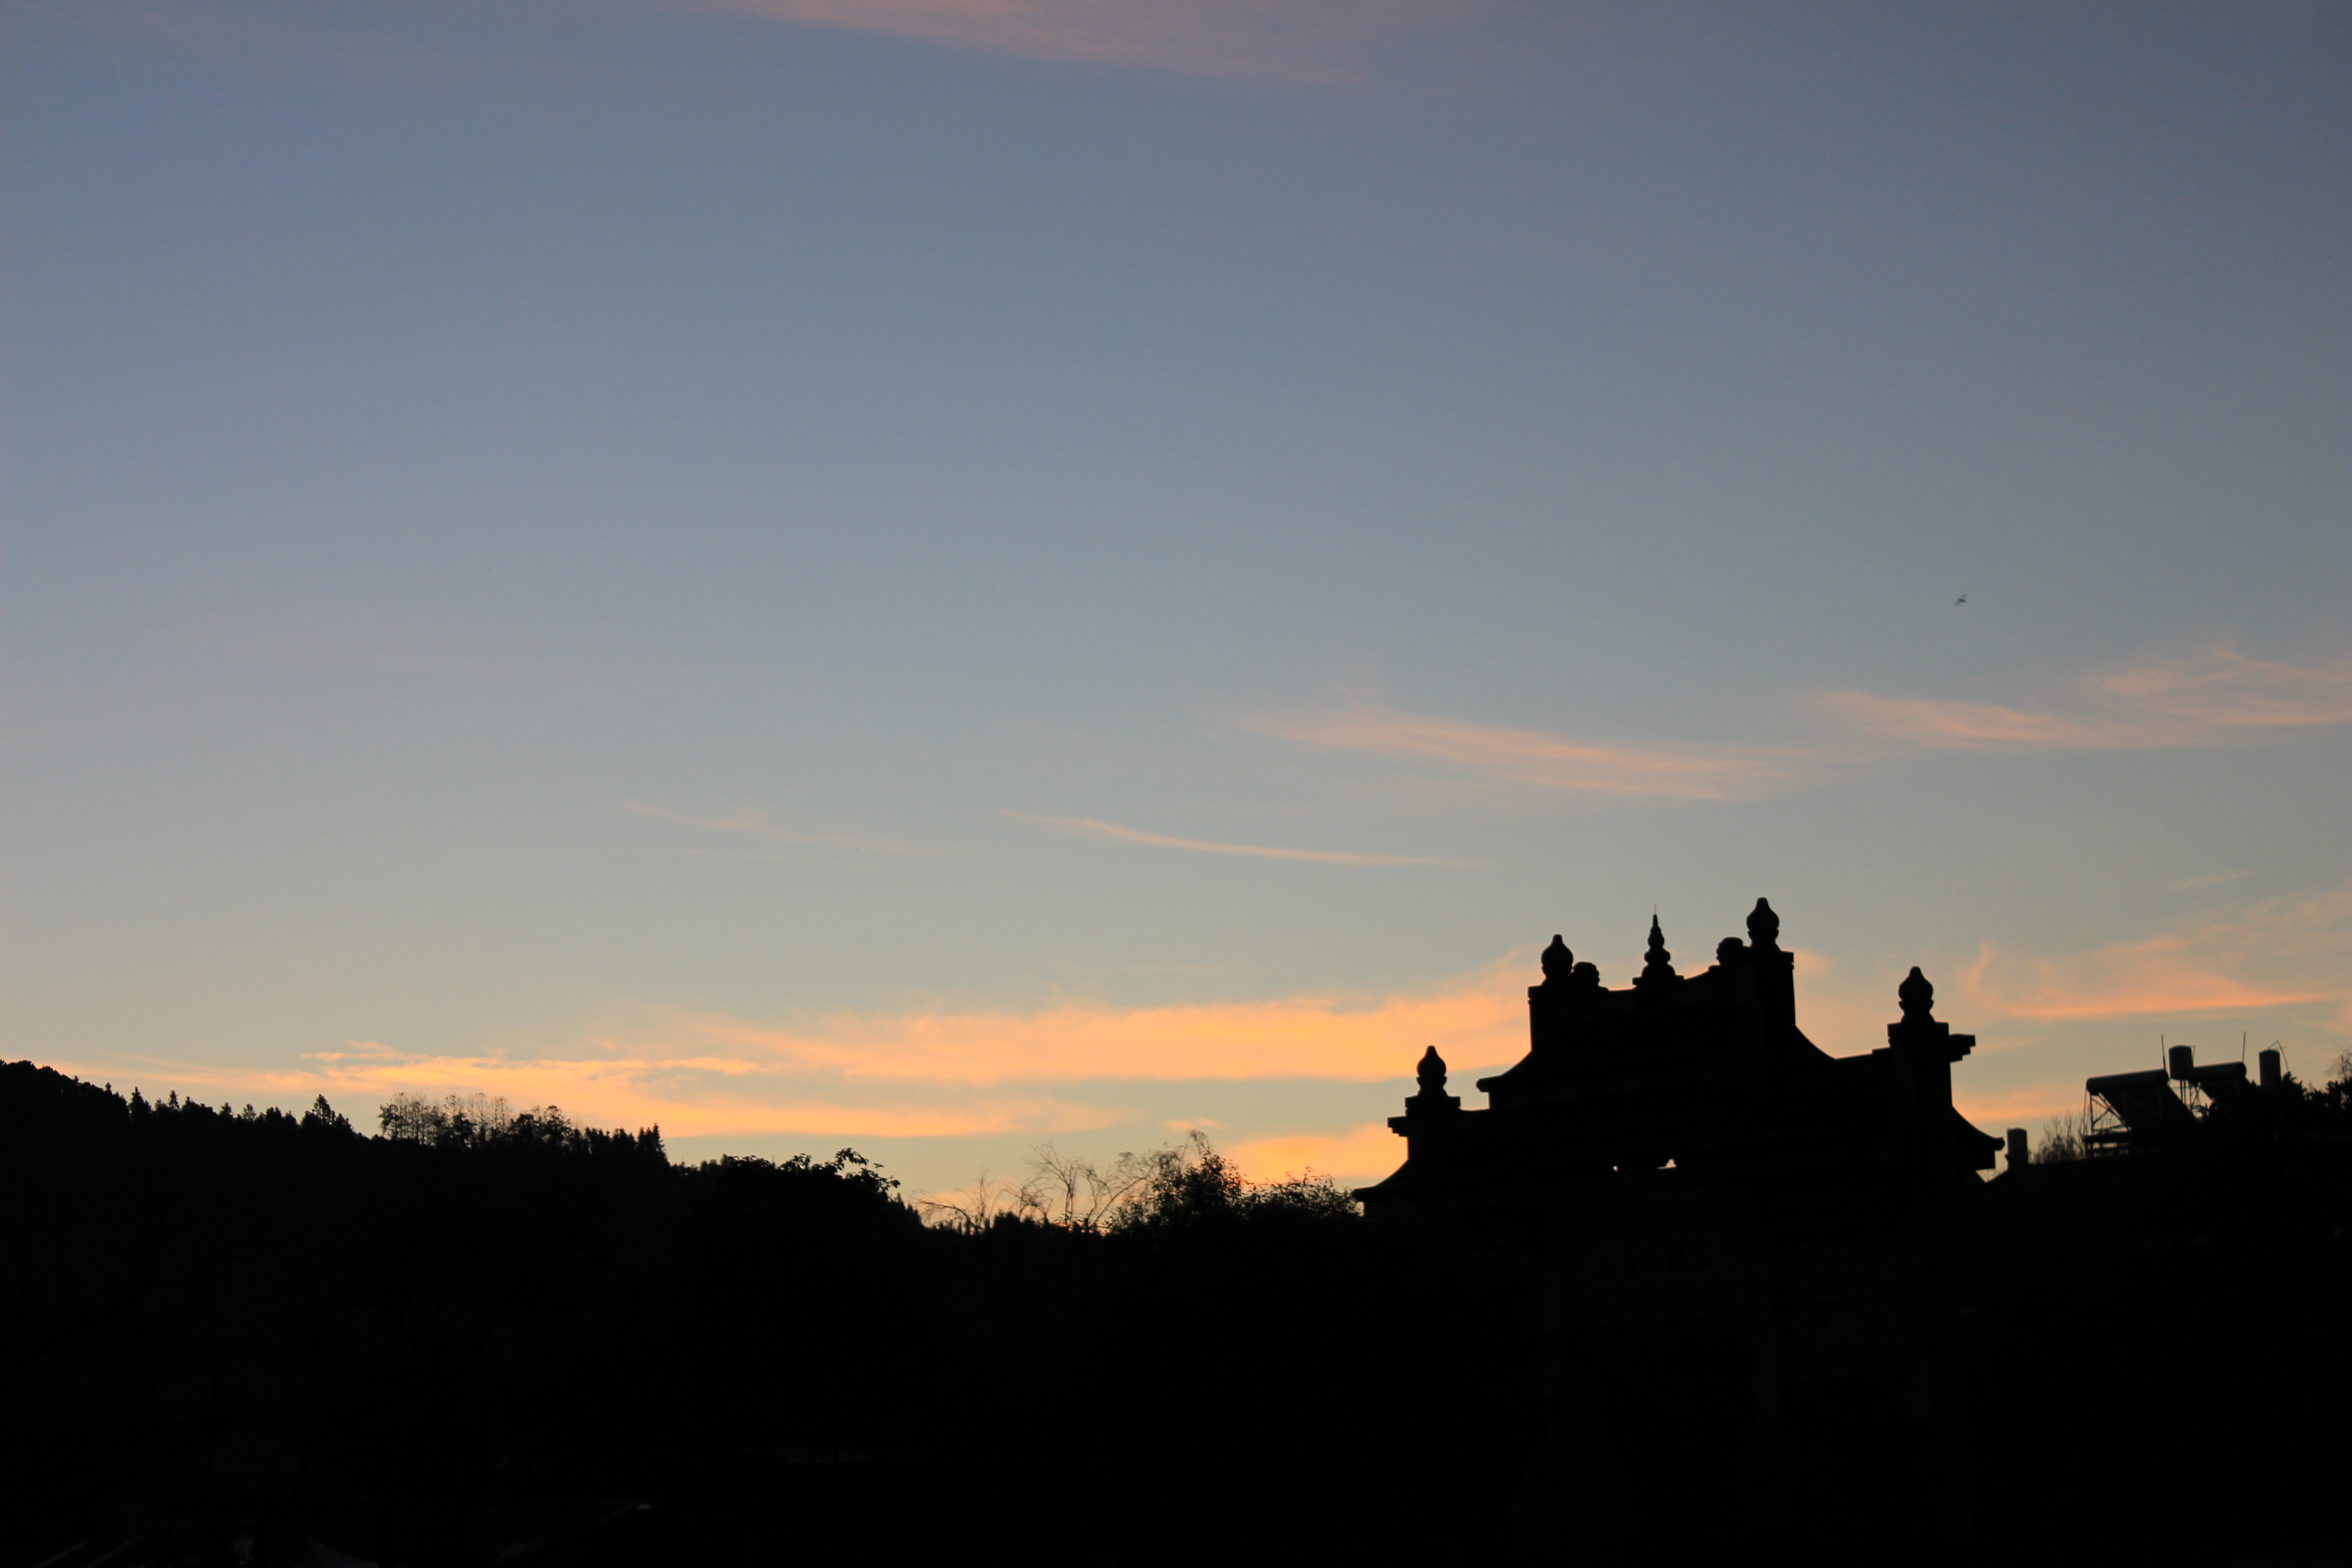
horizon, silhouette, cloud, sky, sun, sunrise, sunset, sunlight, morning, hill, dawn, atmosphere, dusk, evening, afterglow, in yunnan province, china wind, atmospheric phenomenon